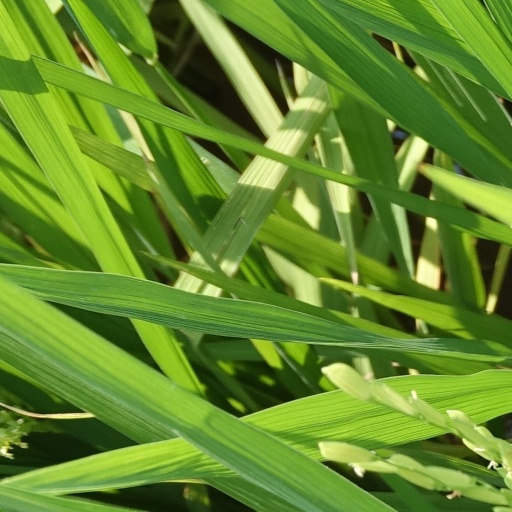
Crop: rice